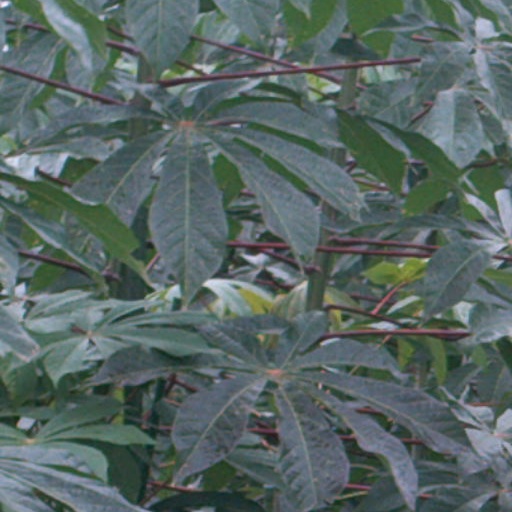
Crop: cassava